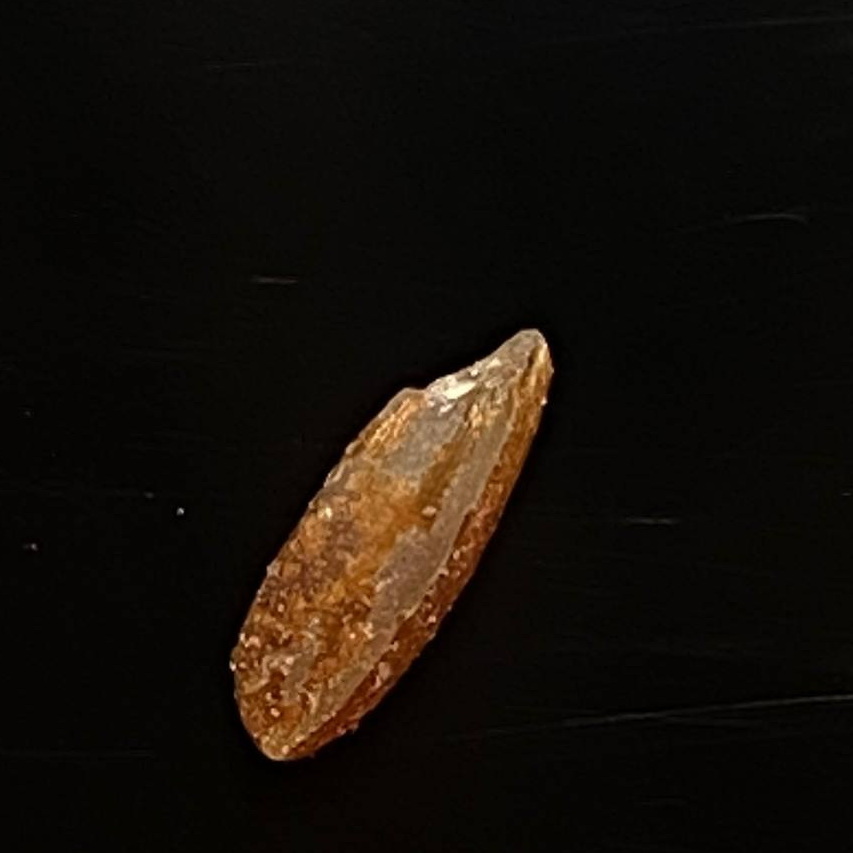
Rice variety: Ganjiya